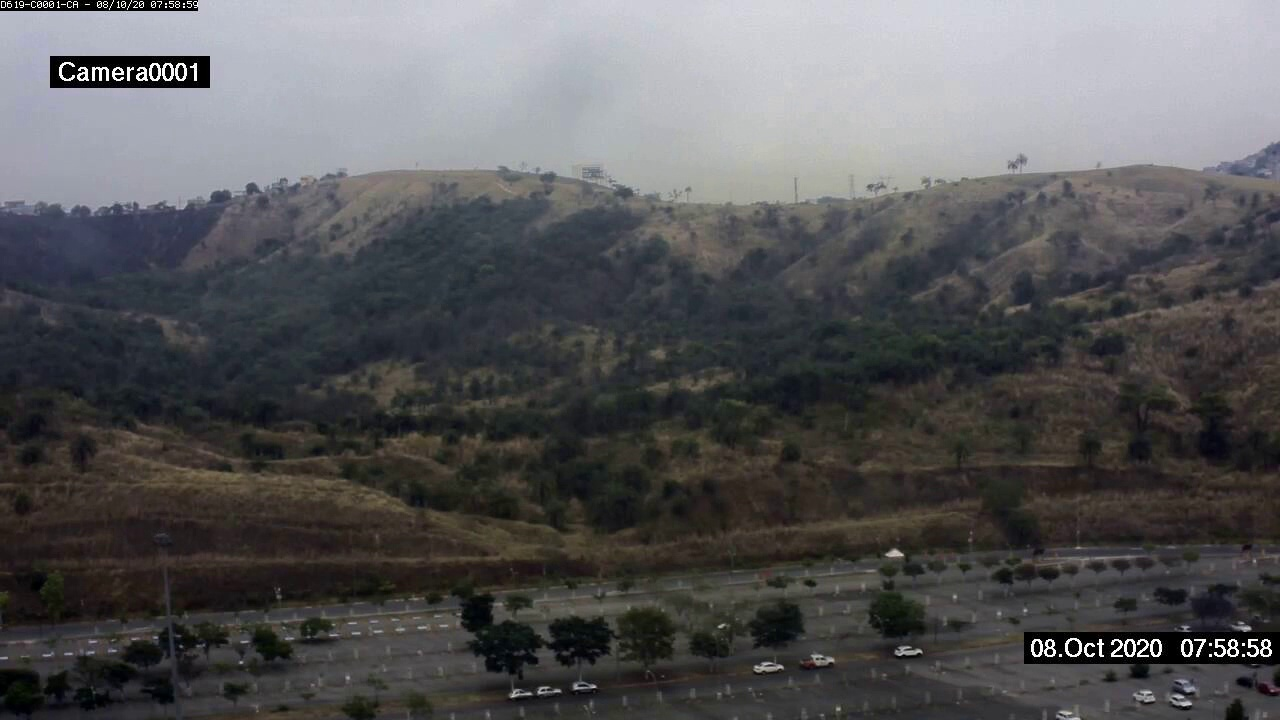
Fire: no
Smoke: no